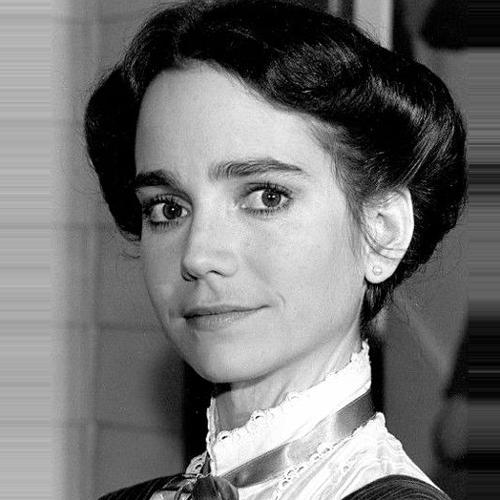
Age: 27